Cedarcroft, Baltimore

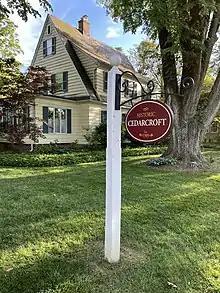
Cedarcroft Baltimore Neighborhood Sign 01

In 1885, Philip E. Lamb purchased fronting York Road north of the rural village of Govanstown. On the property was a house that had been built in 1846. A few years later, he bought an additional . He called his estate Cedarcroft, and in 1886 built a substantial addition to the 1846 house which still stands at 6204 Sycamore Road.